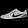
Label: Sneaker